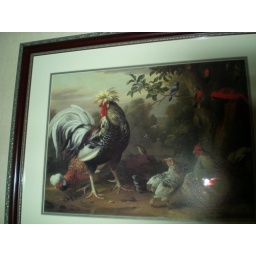
the picture that hung over my bed in the hotel. I want that chicken *_*